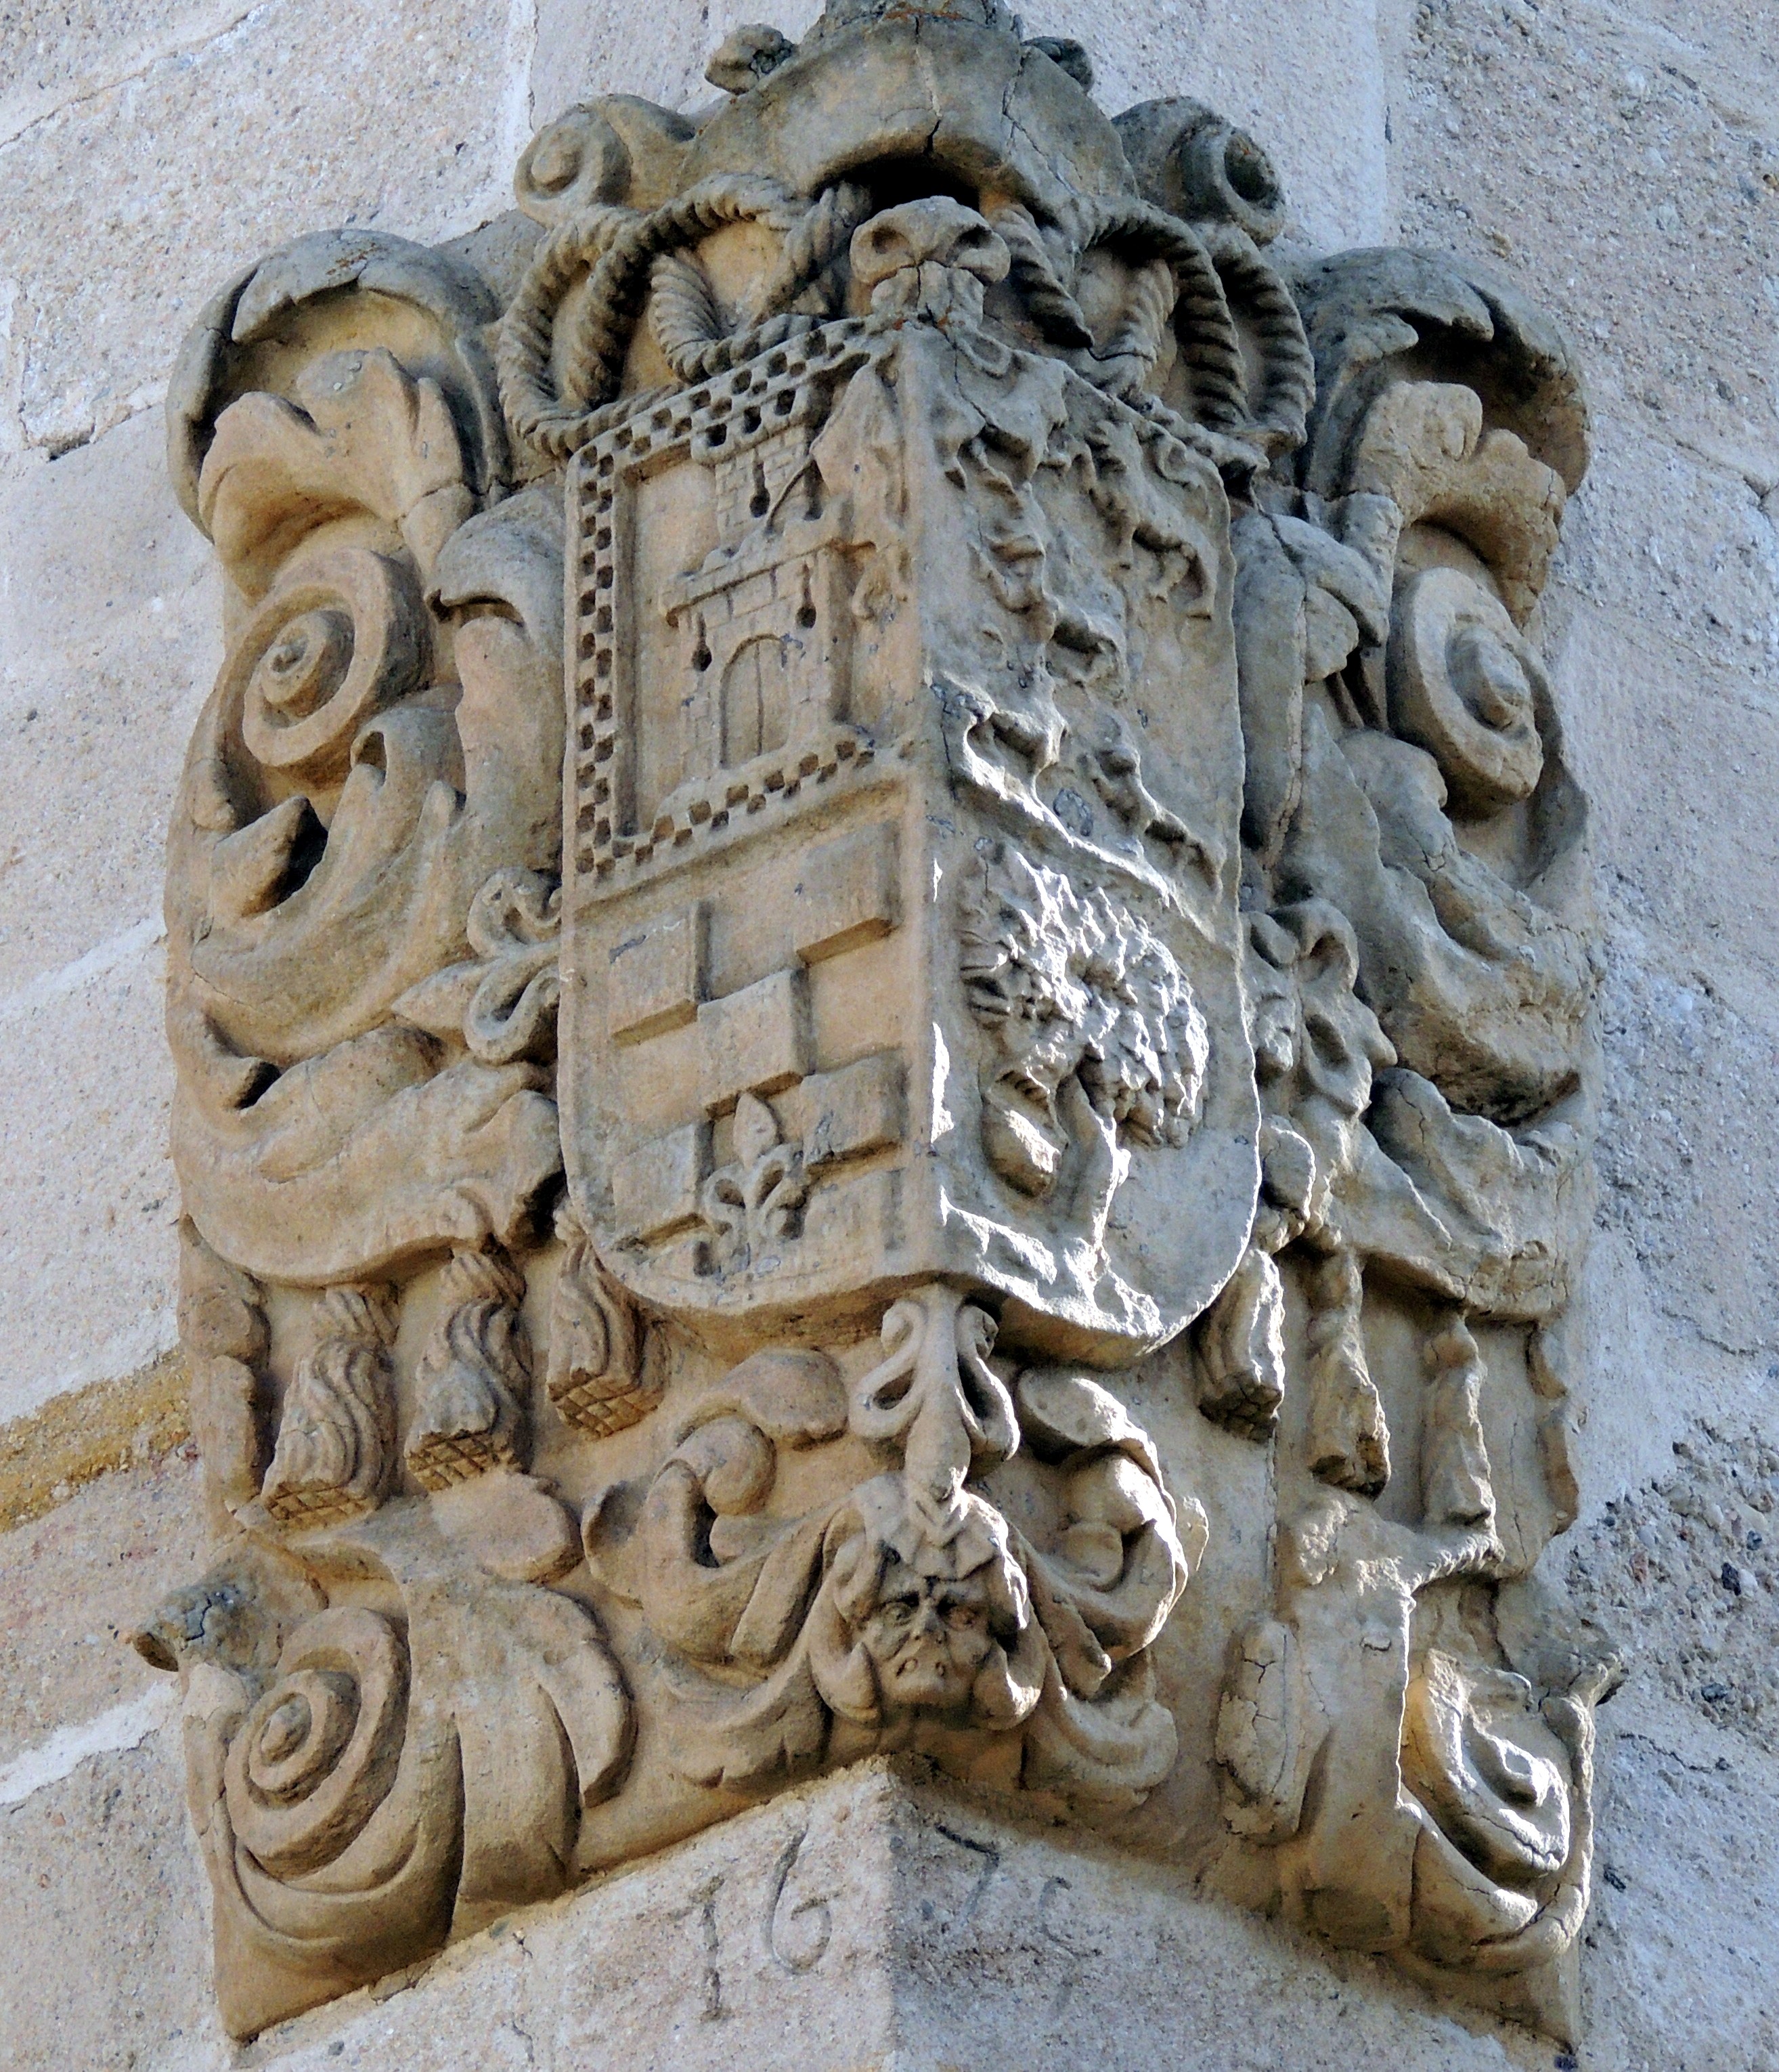
wood, monument, statue, column, gargoyle, sculpture, art, temple, history, carving, relief, archaeological site, stone carving, ancient history